Computer Modern

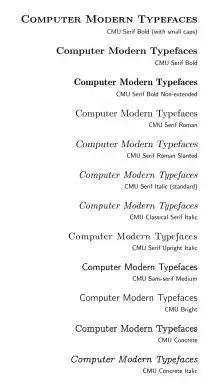
A sample gallery of many of the fonts from the CMU (Computer Modern Unicode) font family

Knuth produced his original Computer Modern fonts using Metafont, a program that reads stroke-based definitions of glyphs and outputs ready-to-use fonts as bitmap image files. He mostly left the font, as with other components of TeX (with the exception of the TeX and Metafont names themselves, a stipulation Knuth made to maintain quality control), in the public domain.